Anna Kleman

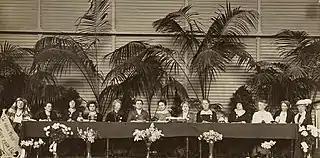
International Congress of Women in 1915. left to right:1. - Armenia, 2. , 3. - Canada, 4. - Hungary, 5. - Germany, 6. - USA, 7. , 8. - Netherlands, 9. - UK, 10. - Italy, 11. - Sweden, 12. - Denmark, 13. - Norway

Born in Karlskrona in 1862, Anna Sofia Kleman was the daughter of Commander Carl Kleman (1820–1872) and Johanna Augusta Grahm (1825–1904). Her younger sister, Ellen Kleman (1867–1943), was also active in the women's movement.